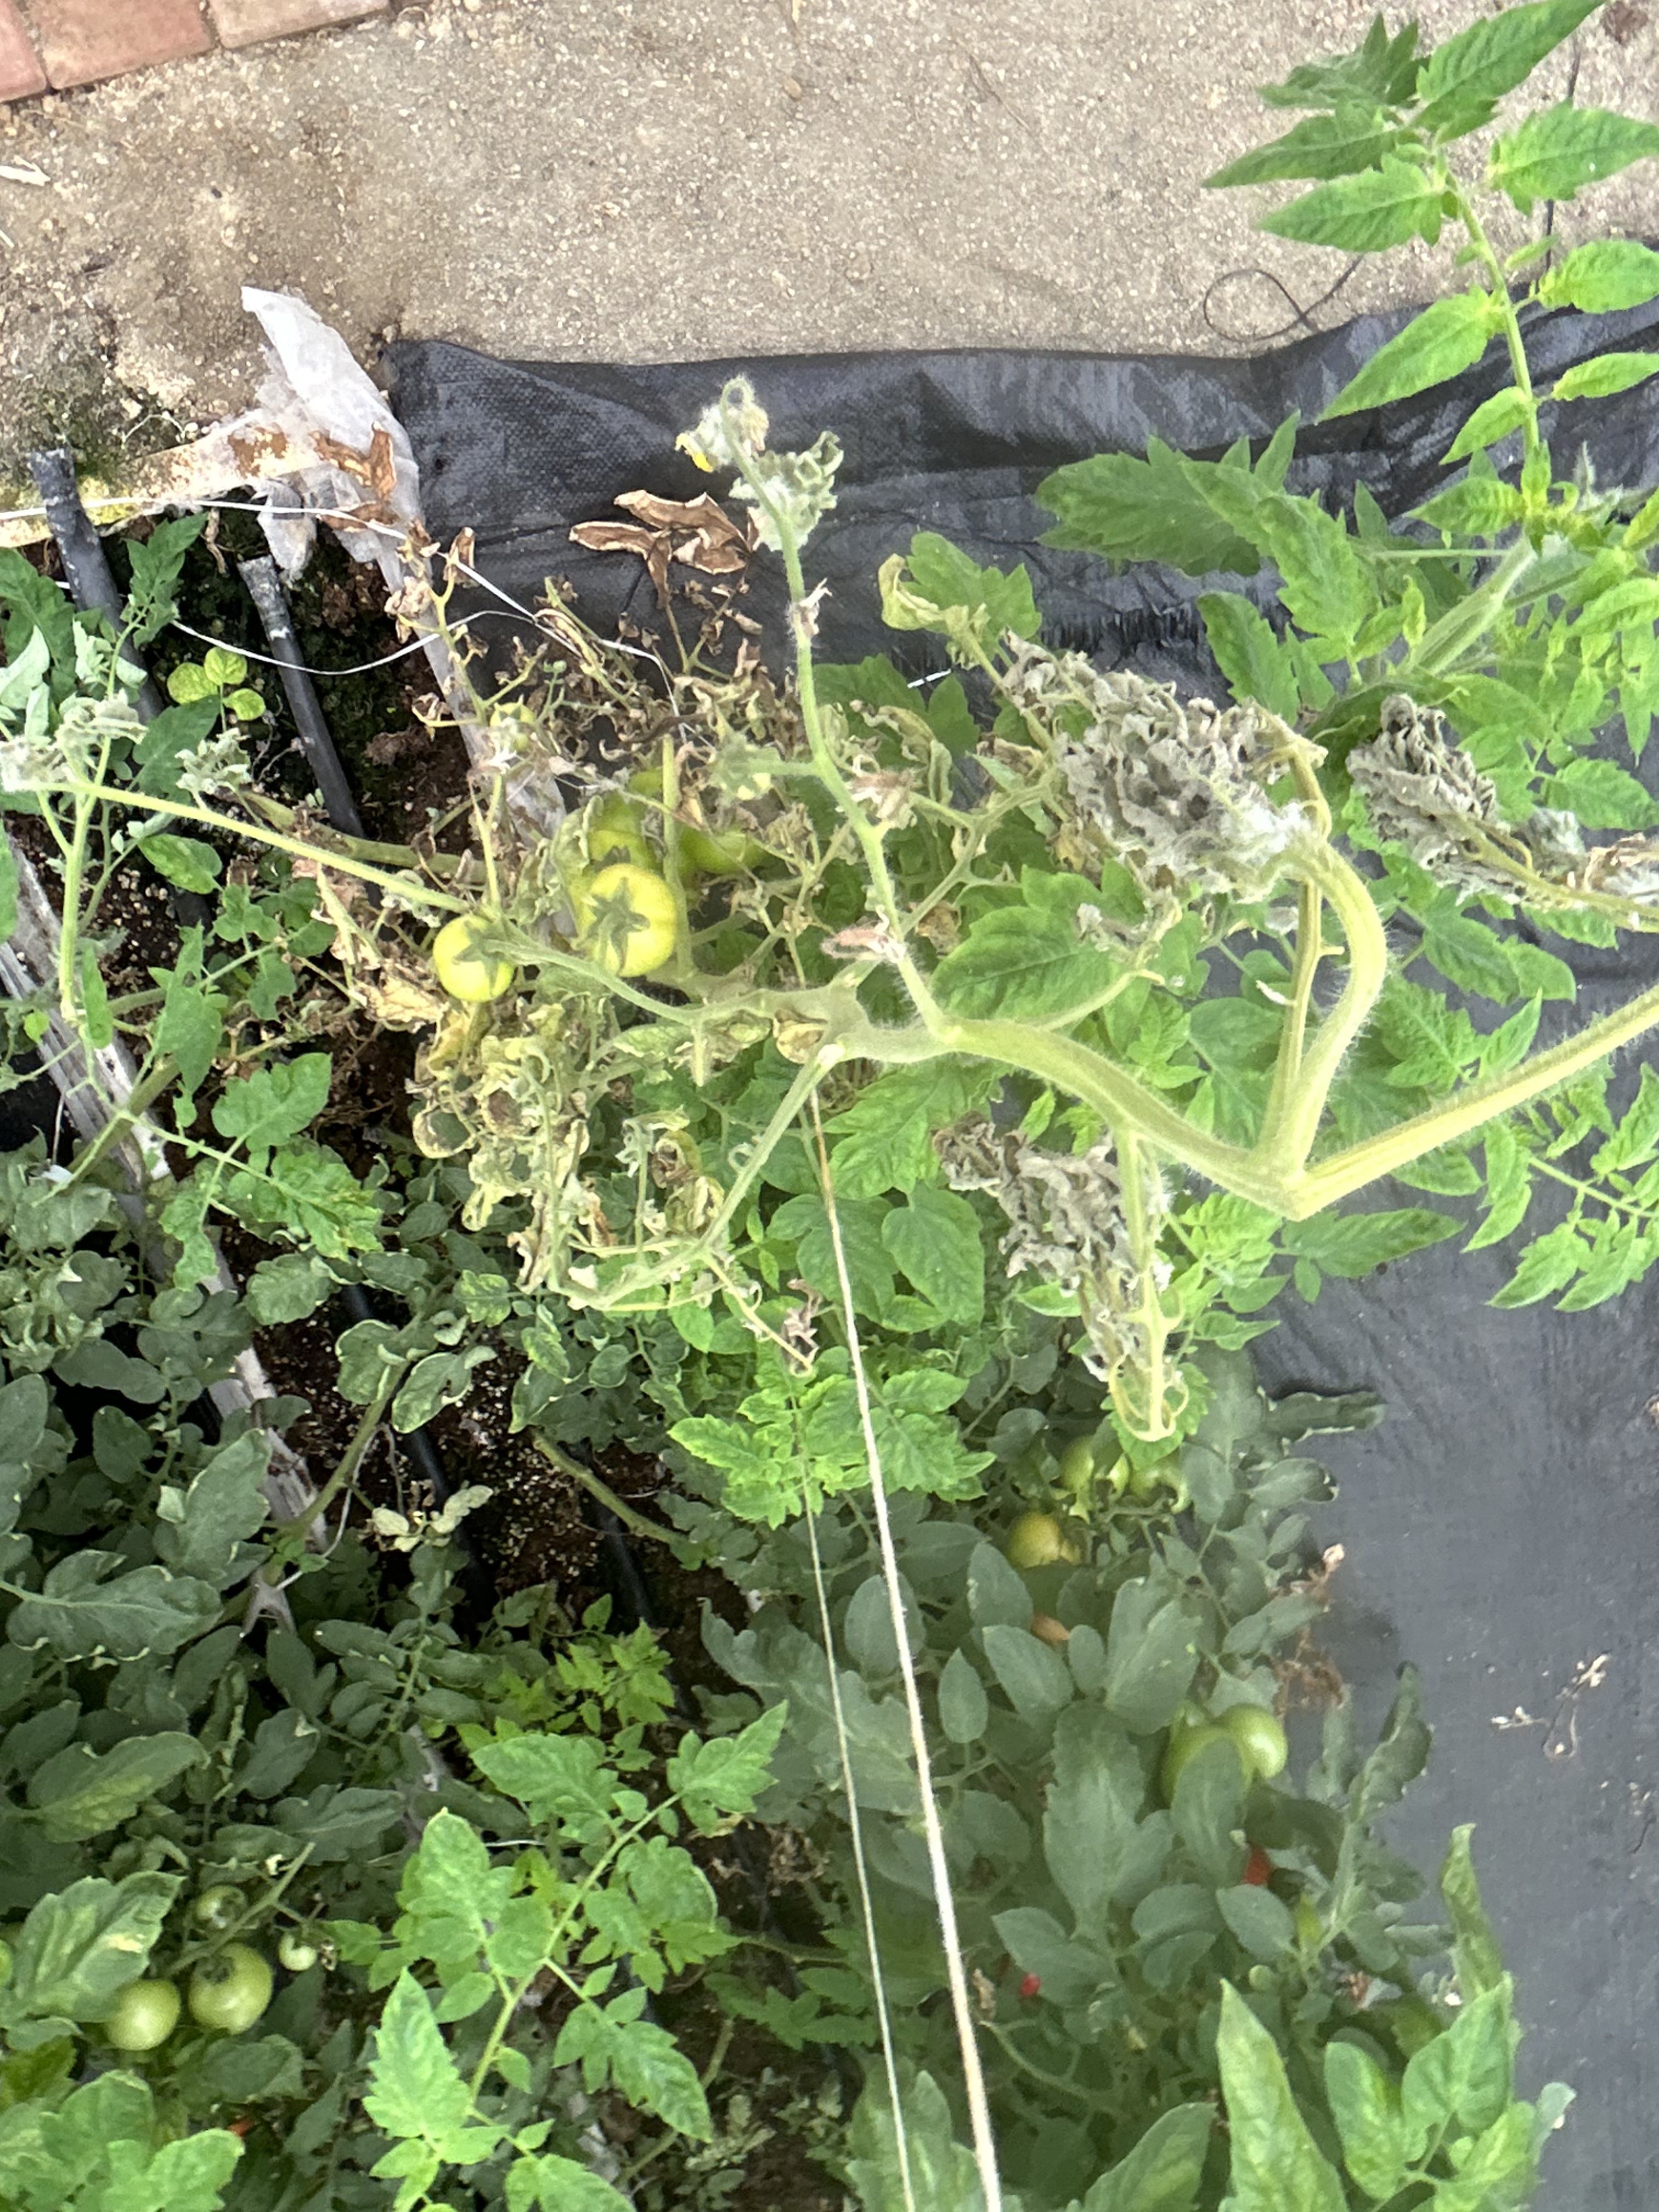
Disease: Wilt